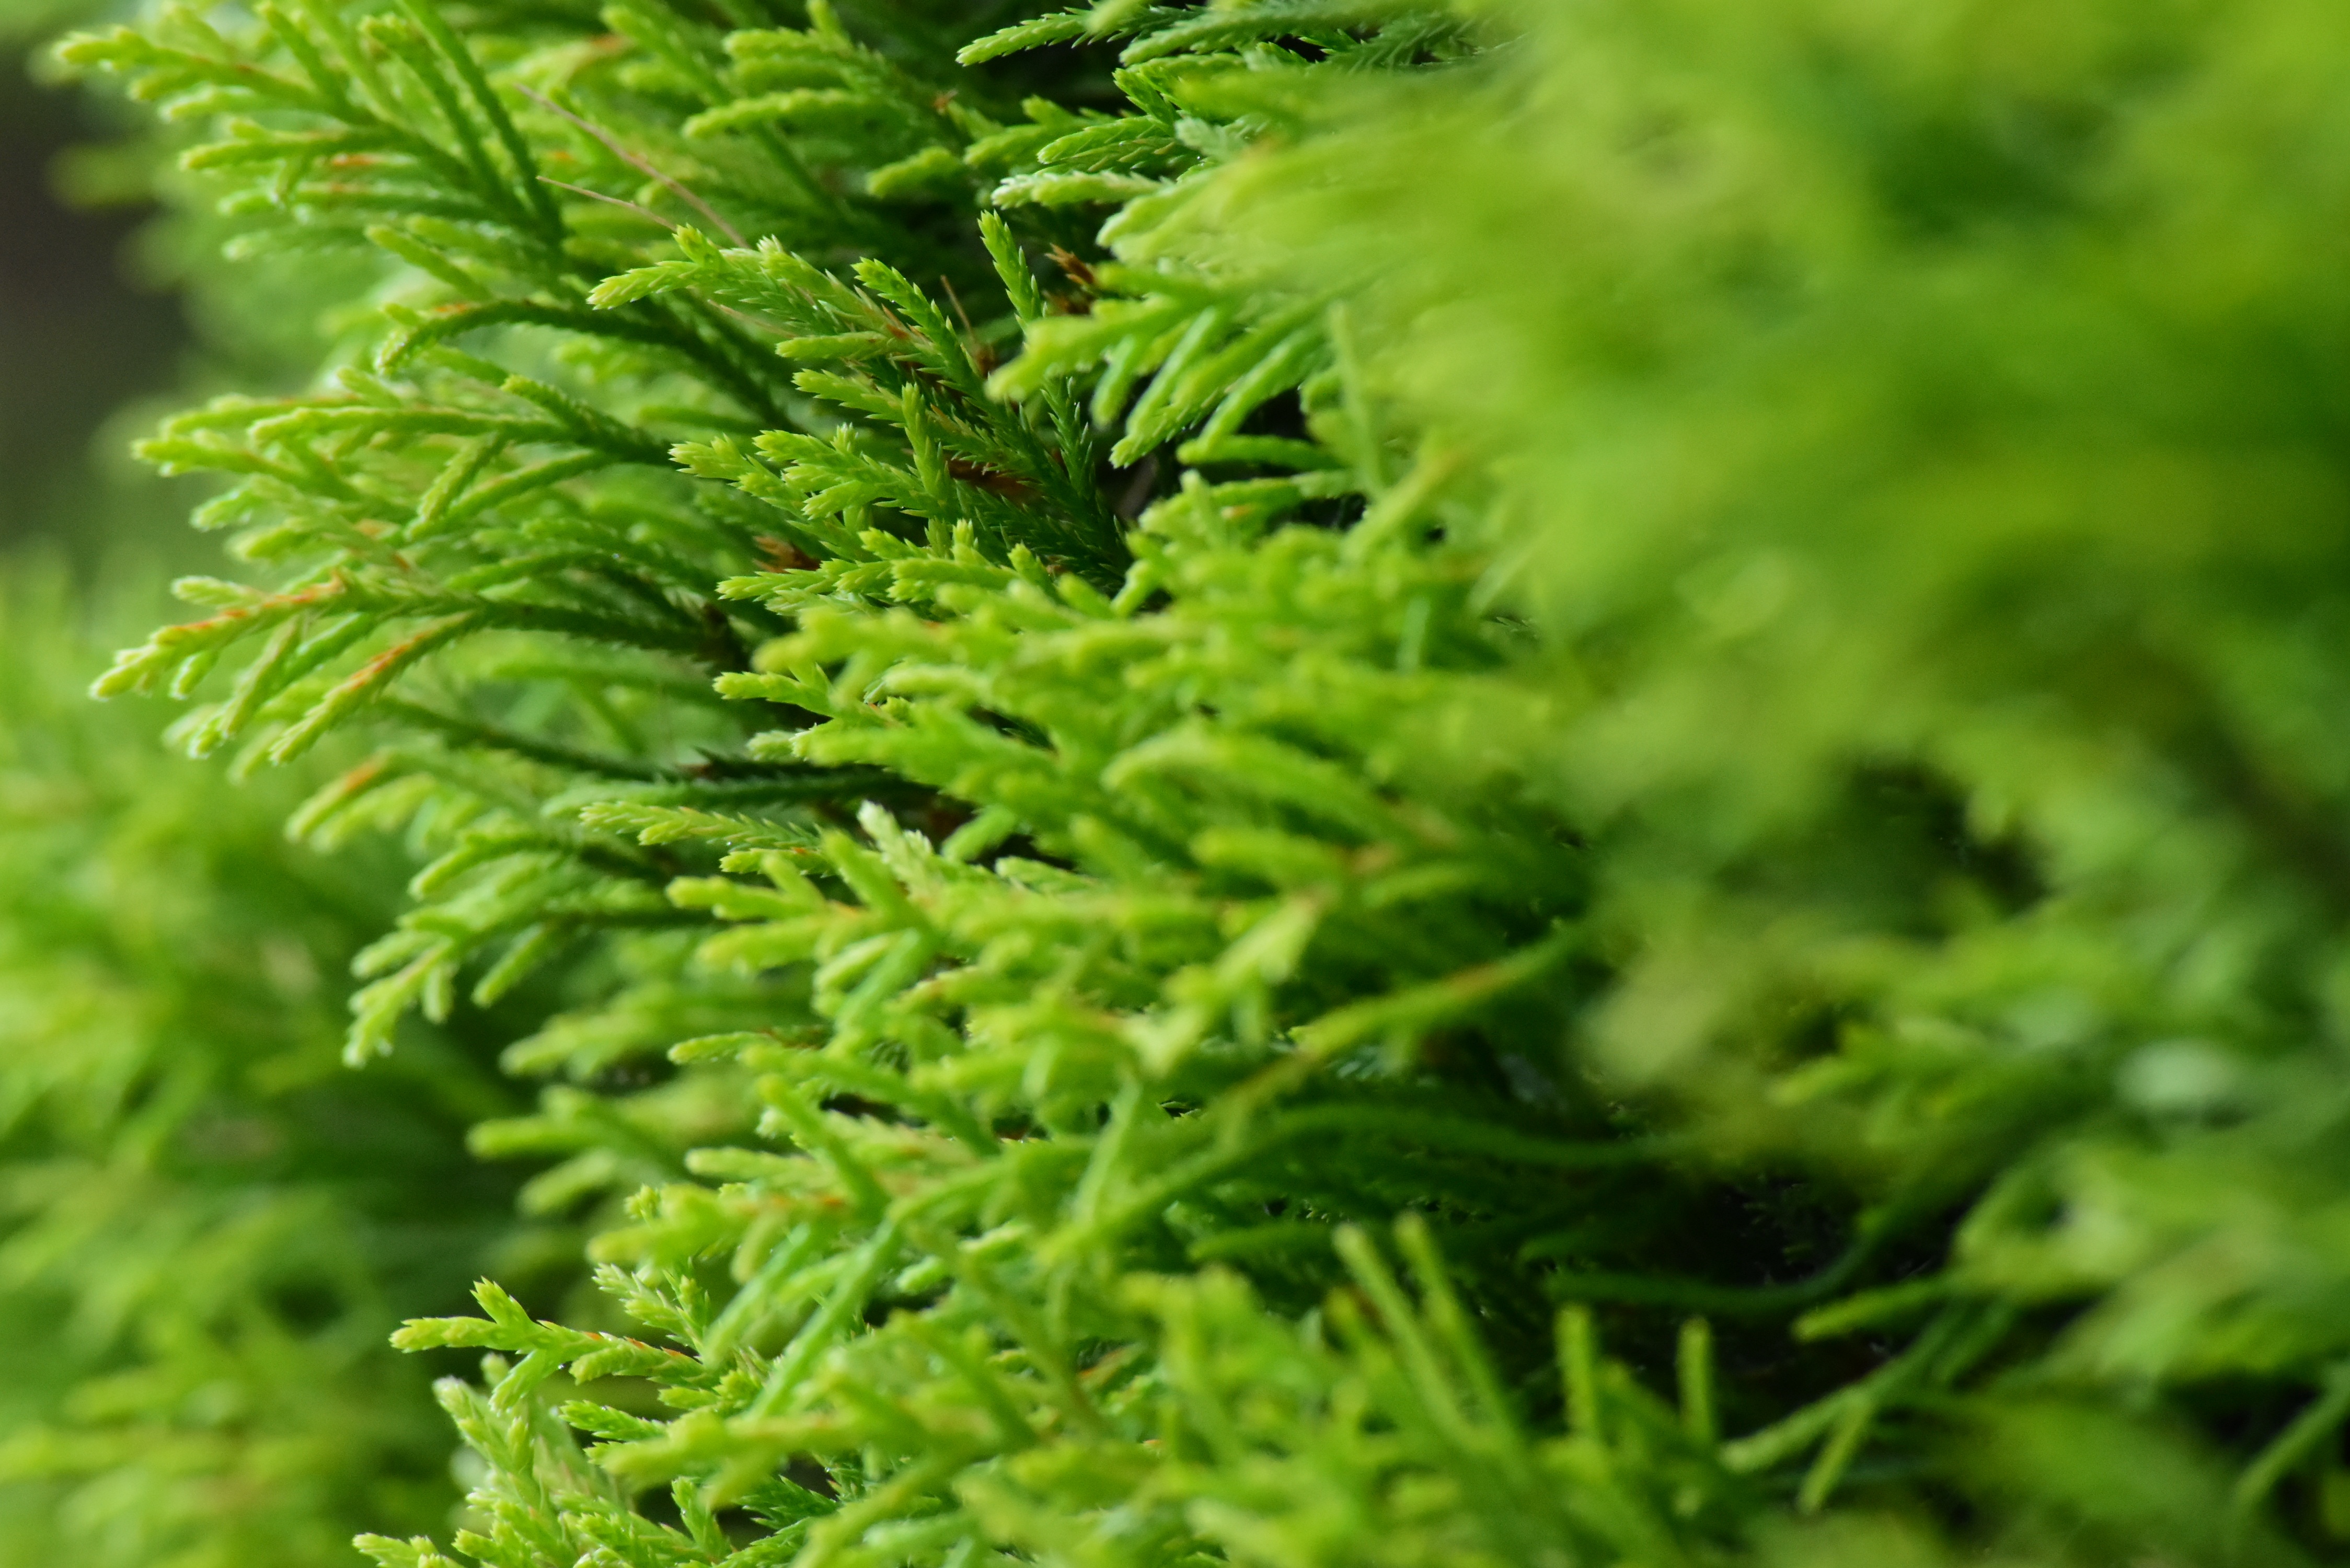
landscape, tree, nature, grass, outdoor, branch, plant, lawn, leaf, flower, moss, foliage, green, scenic, natural, park, botany, fir, fern, greenery, conifer, spruce, woody plant, temperate coniferous forest, land plant, ferns and horsetails, non vascular land plant